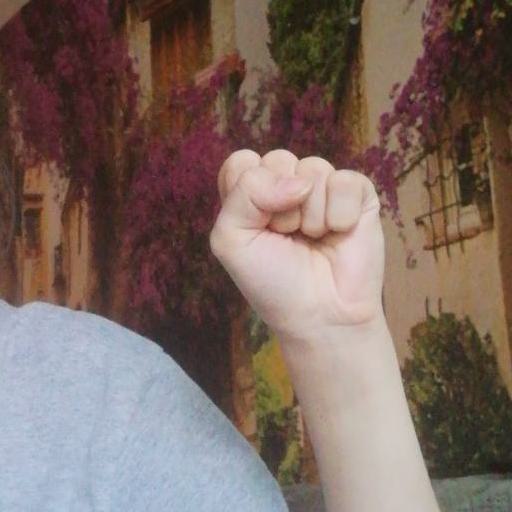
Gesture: fist